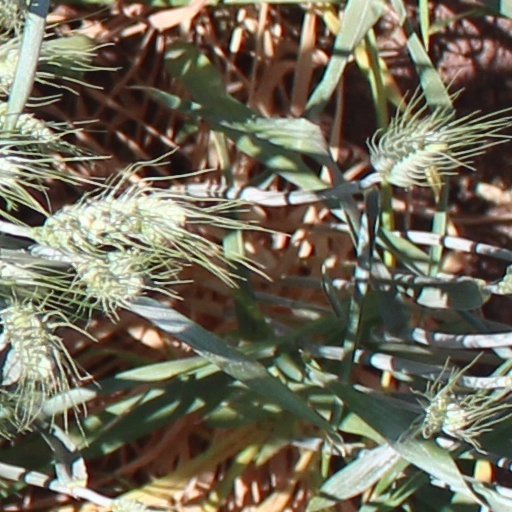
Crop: wheat